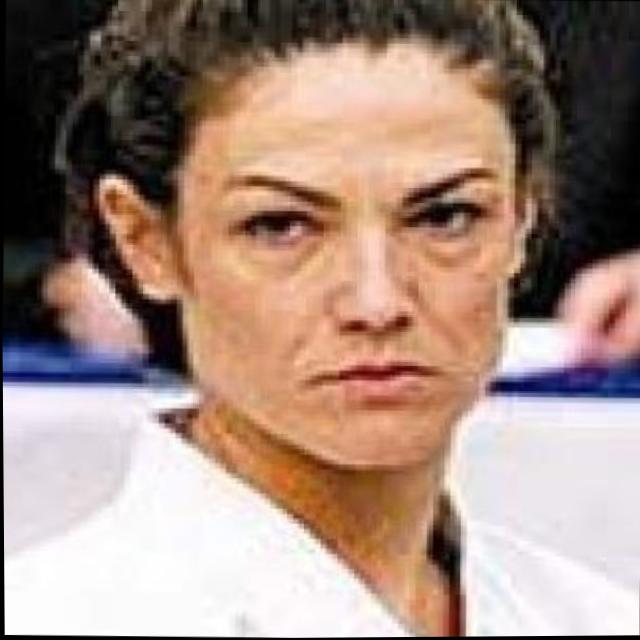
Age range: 21-44